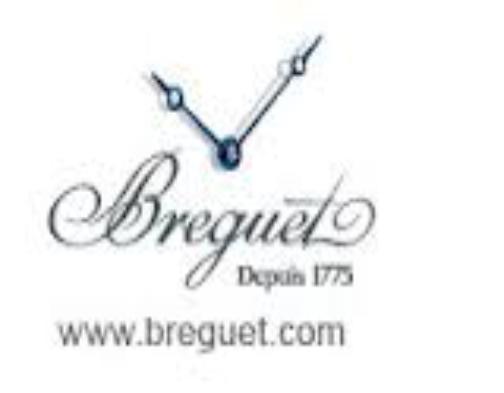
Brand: Breguet
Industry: Electronic